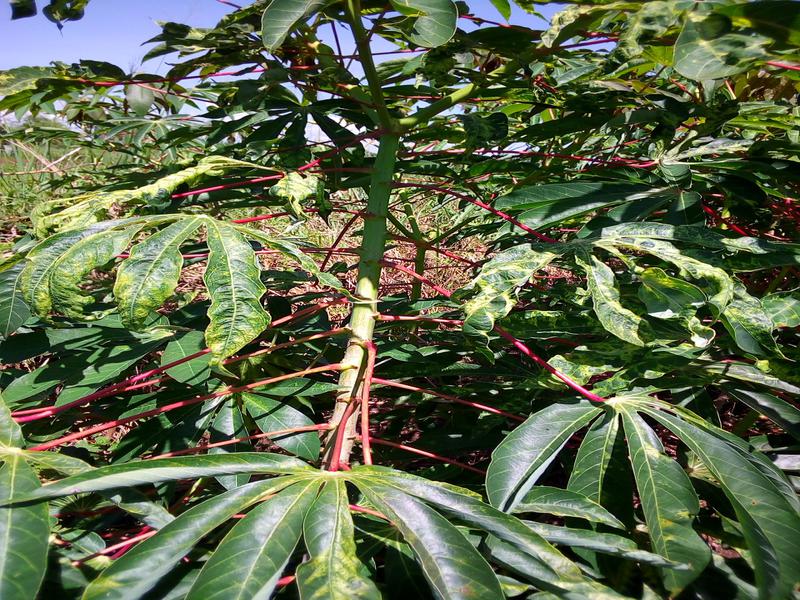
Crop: cassava
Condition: mosaic_disease